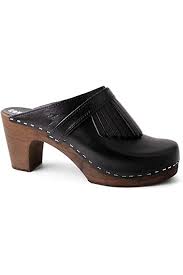
Label: Clog